Gwinnett County Courthouse

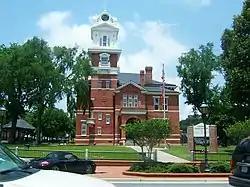
Gwinnett County Courthouse from West Crogan Street.

The Gwinnett County Courthouse was built in 1885 to serve as the administrative centre of Gwinnett County, replacing the original courthouse which was burnt down by the Ku Klux Klan in 1871. It served as county courthouse for over a century until population growth in the mid-to-late 20th Century meant it could no longer handle all of the county's business. Gwinnett County's population grew rapidly from 29,000 in 1940 to 166,000 in 1980, mainly due to suburbanization and white flight from Atlanta since the post-World War II period. The Gwinnett County Courthouse could no longer handle the increasing demands, as the county's population doubled between the 1970 and 1980 censuses alone. The majority of its operations were moved in 1988 to the newly-built and significantly larger Gwinnett Justice and Administration Center located at 75 Langley Drive in Lawrenceville.